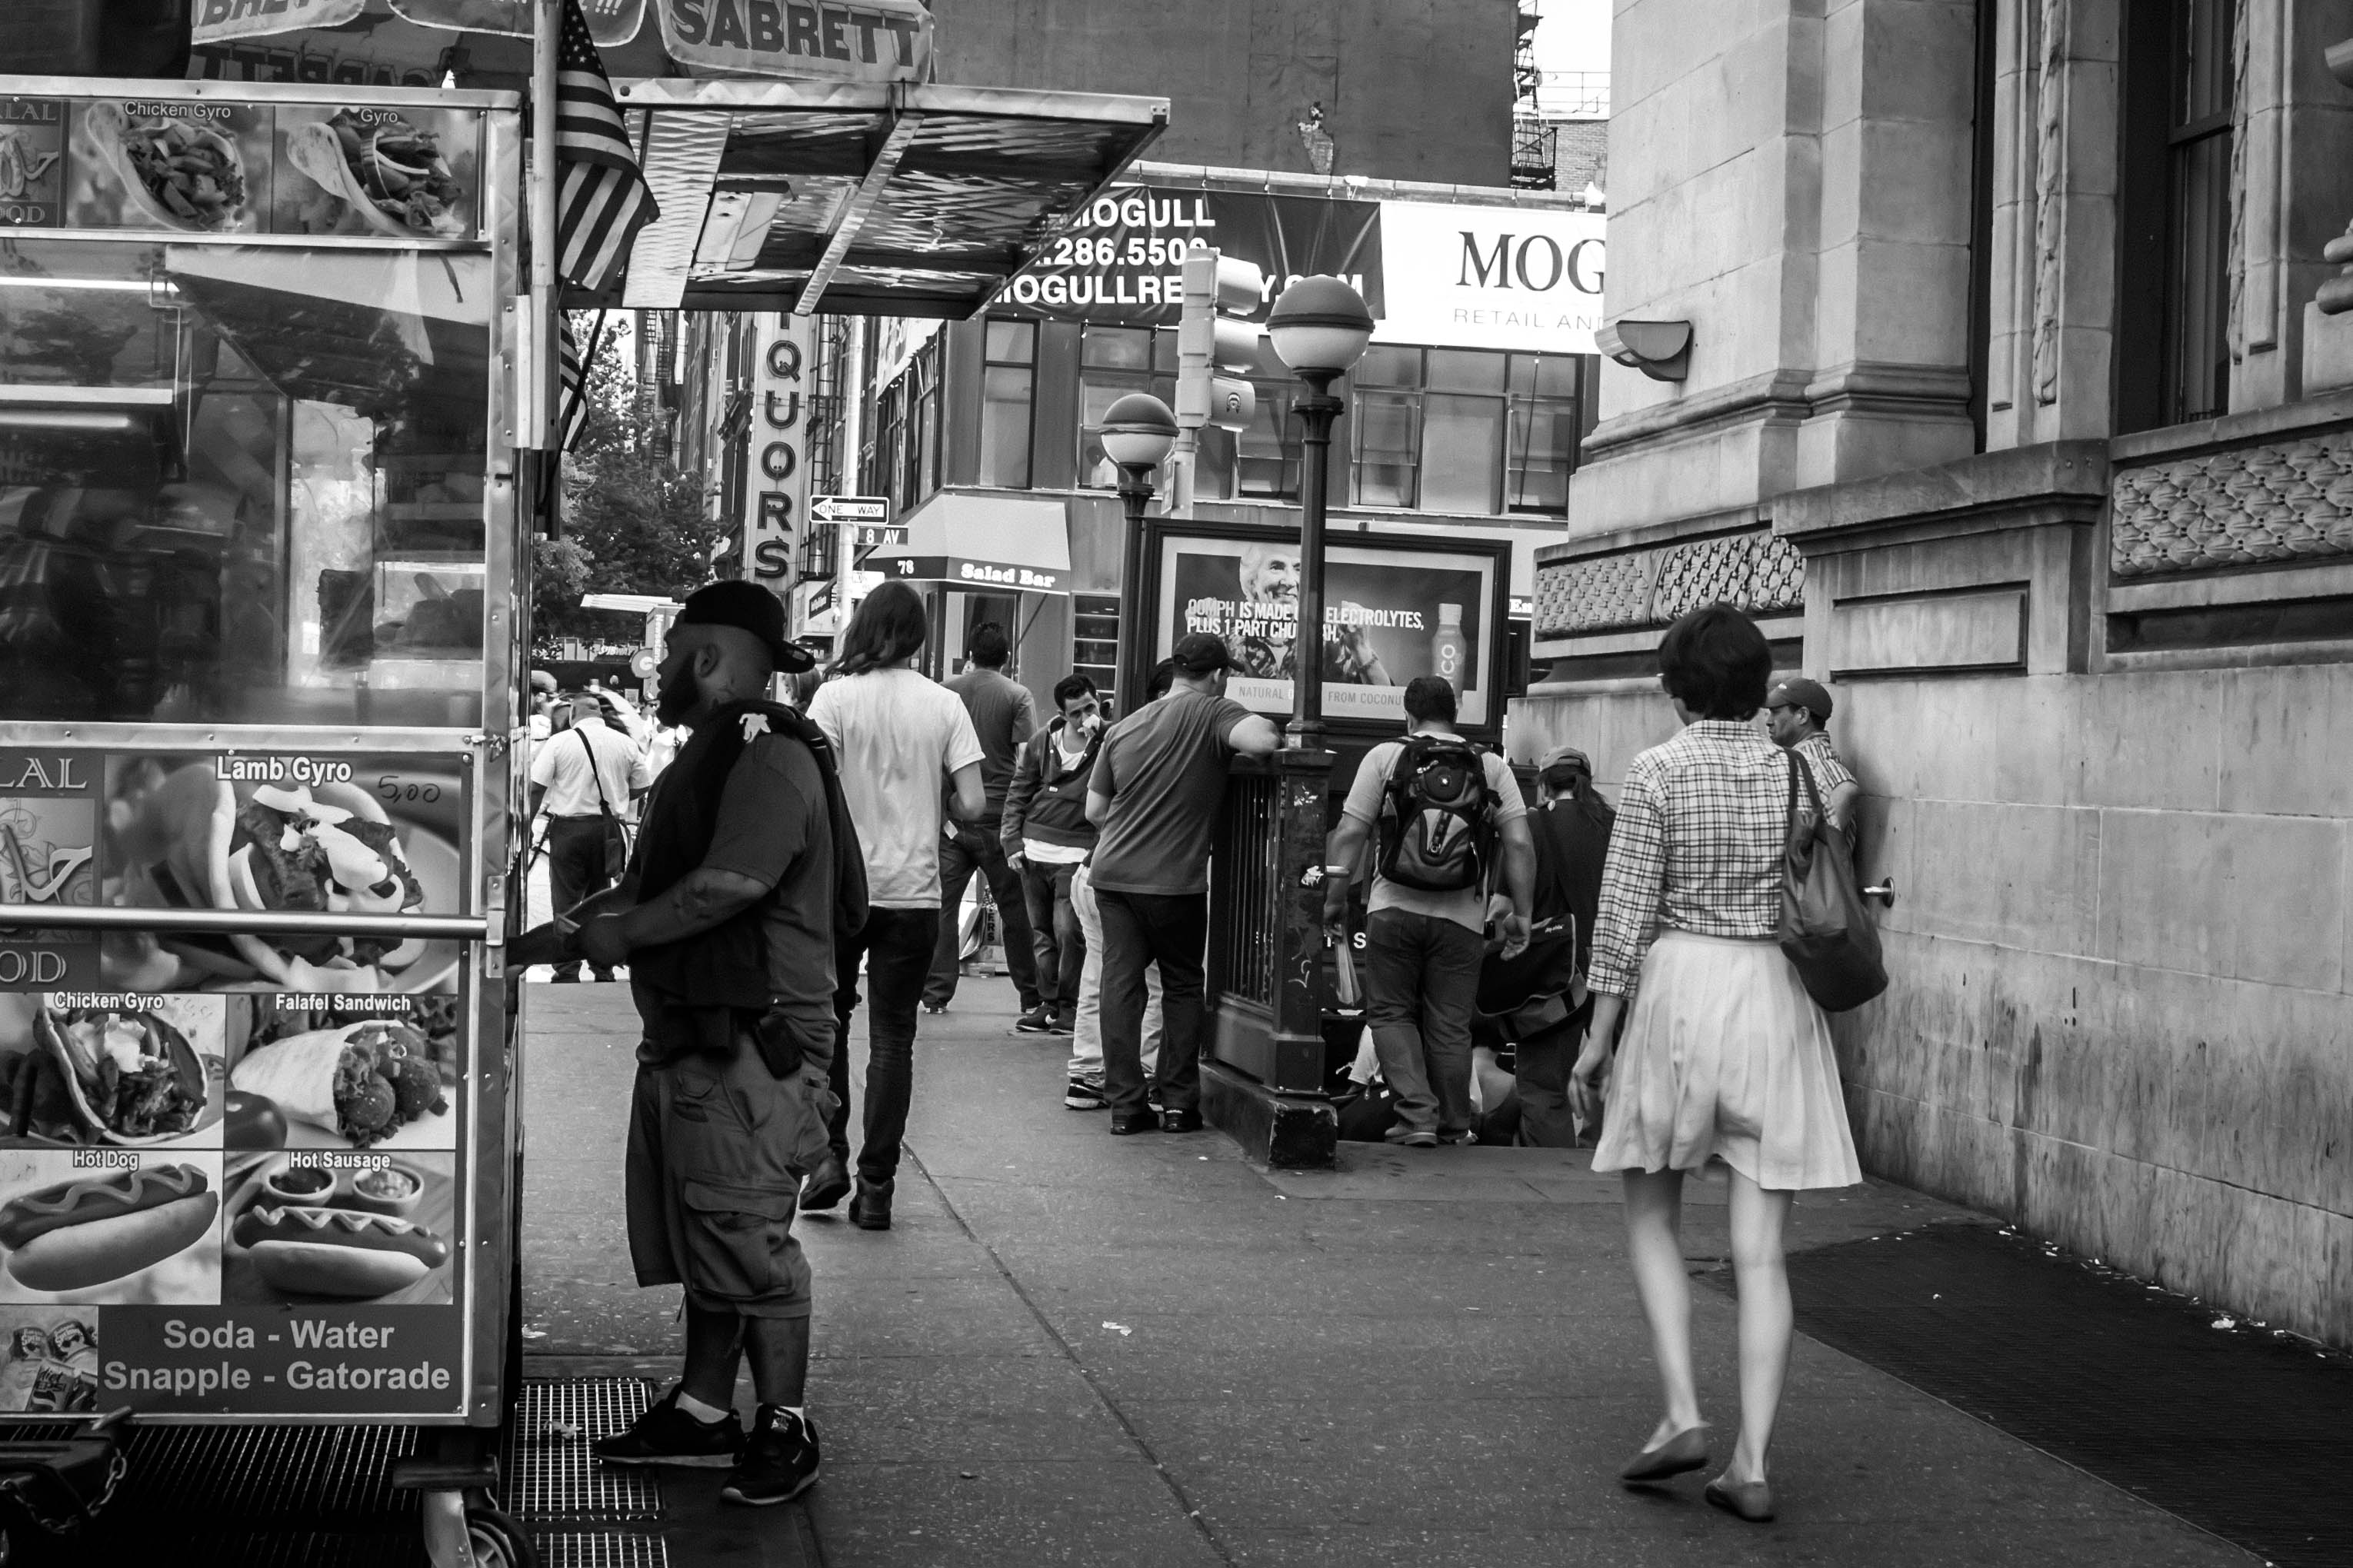
pedestrian, black and white, road, white, street, photography, manhattan, crowd, black, monochrome, streetphotography, blackandwhite, newyork, infrastructure, photograph, snapshot, ny, urban area, monochrome photography, nonbuilding structure